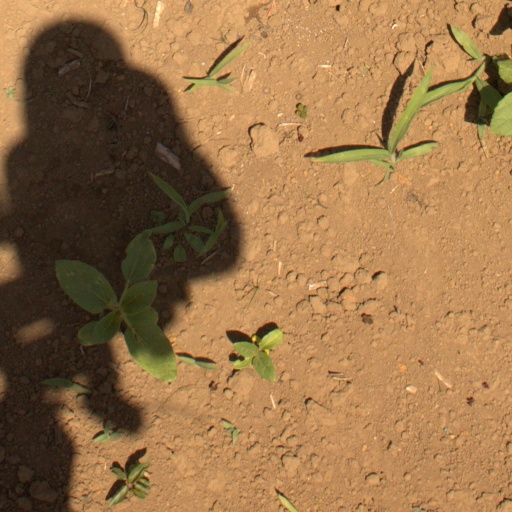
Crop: Jerusalem artichoke